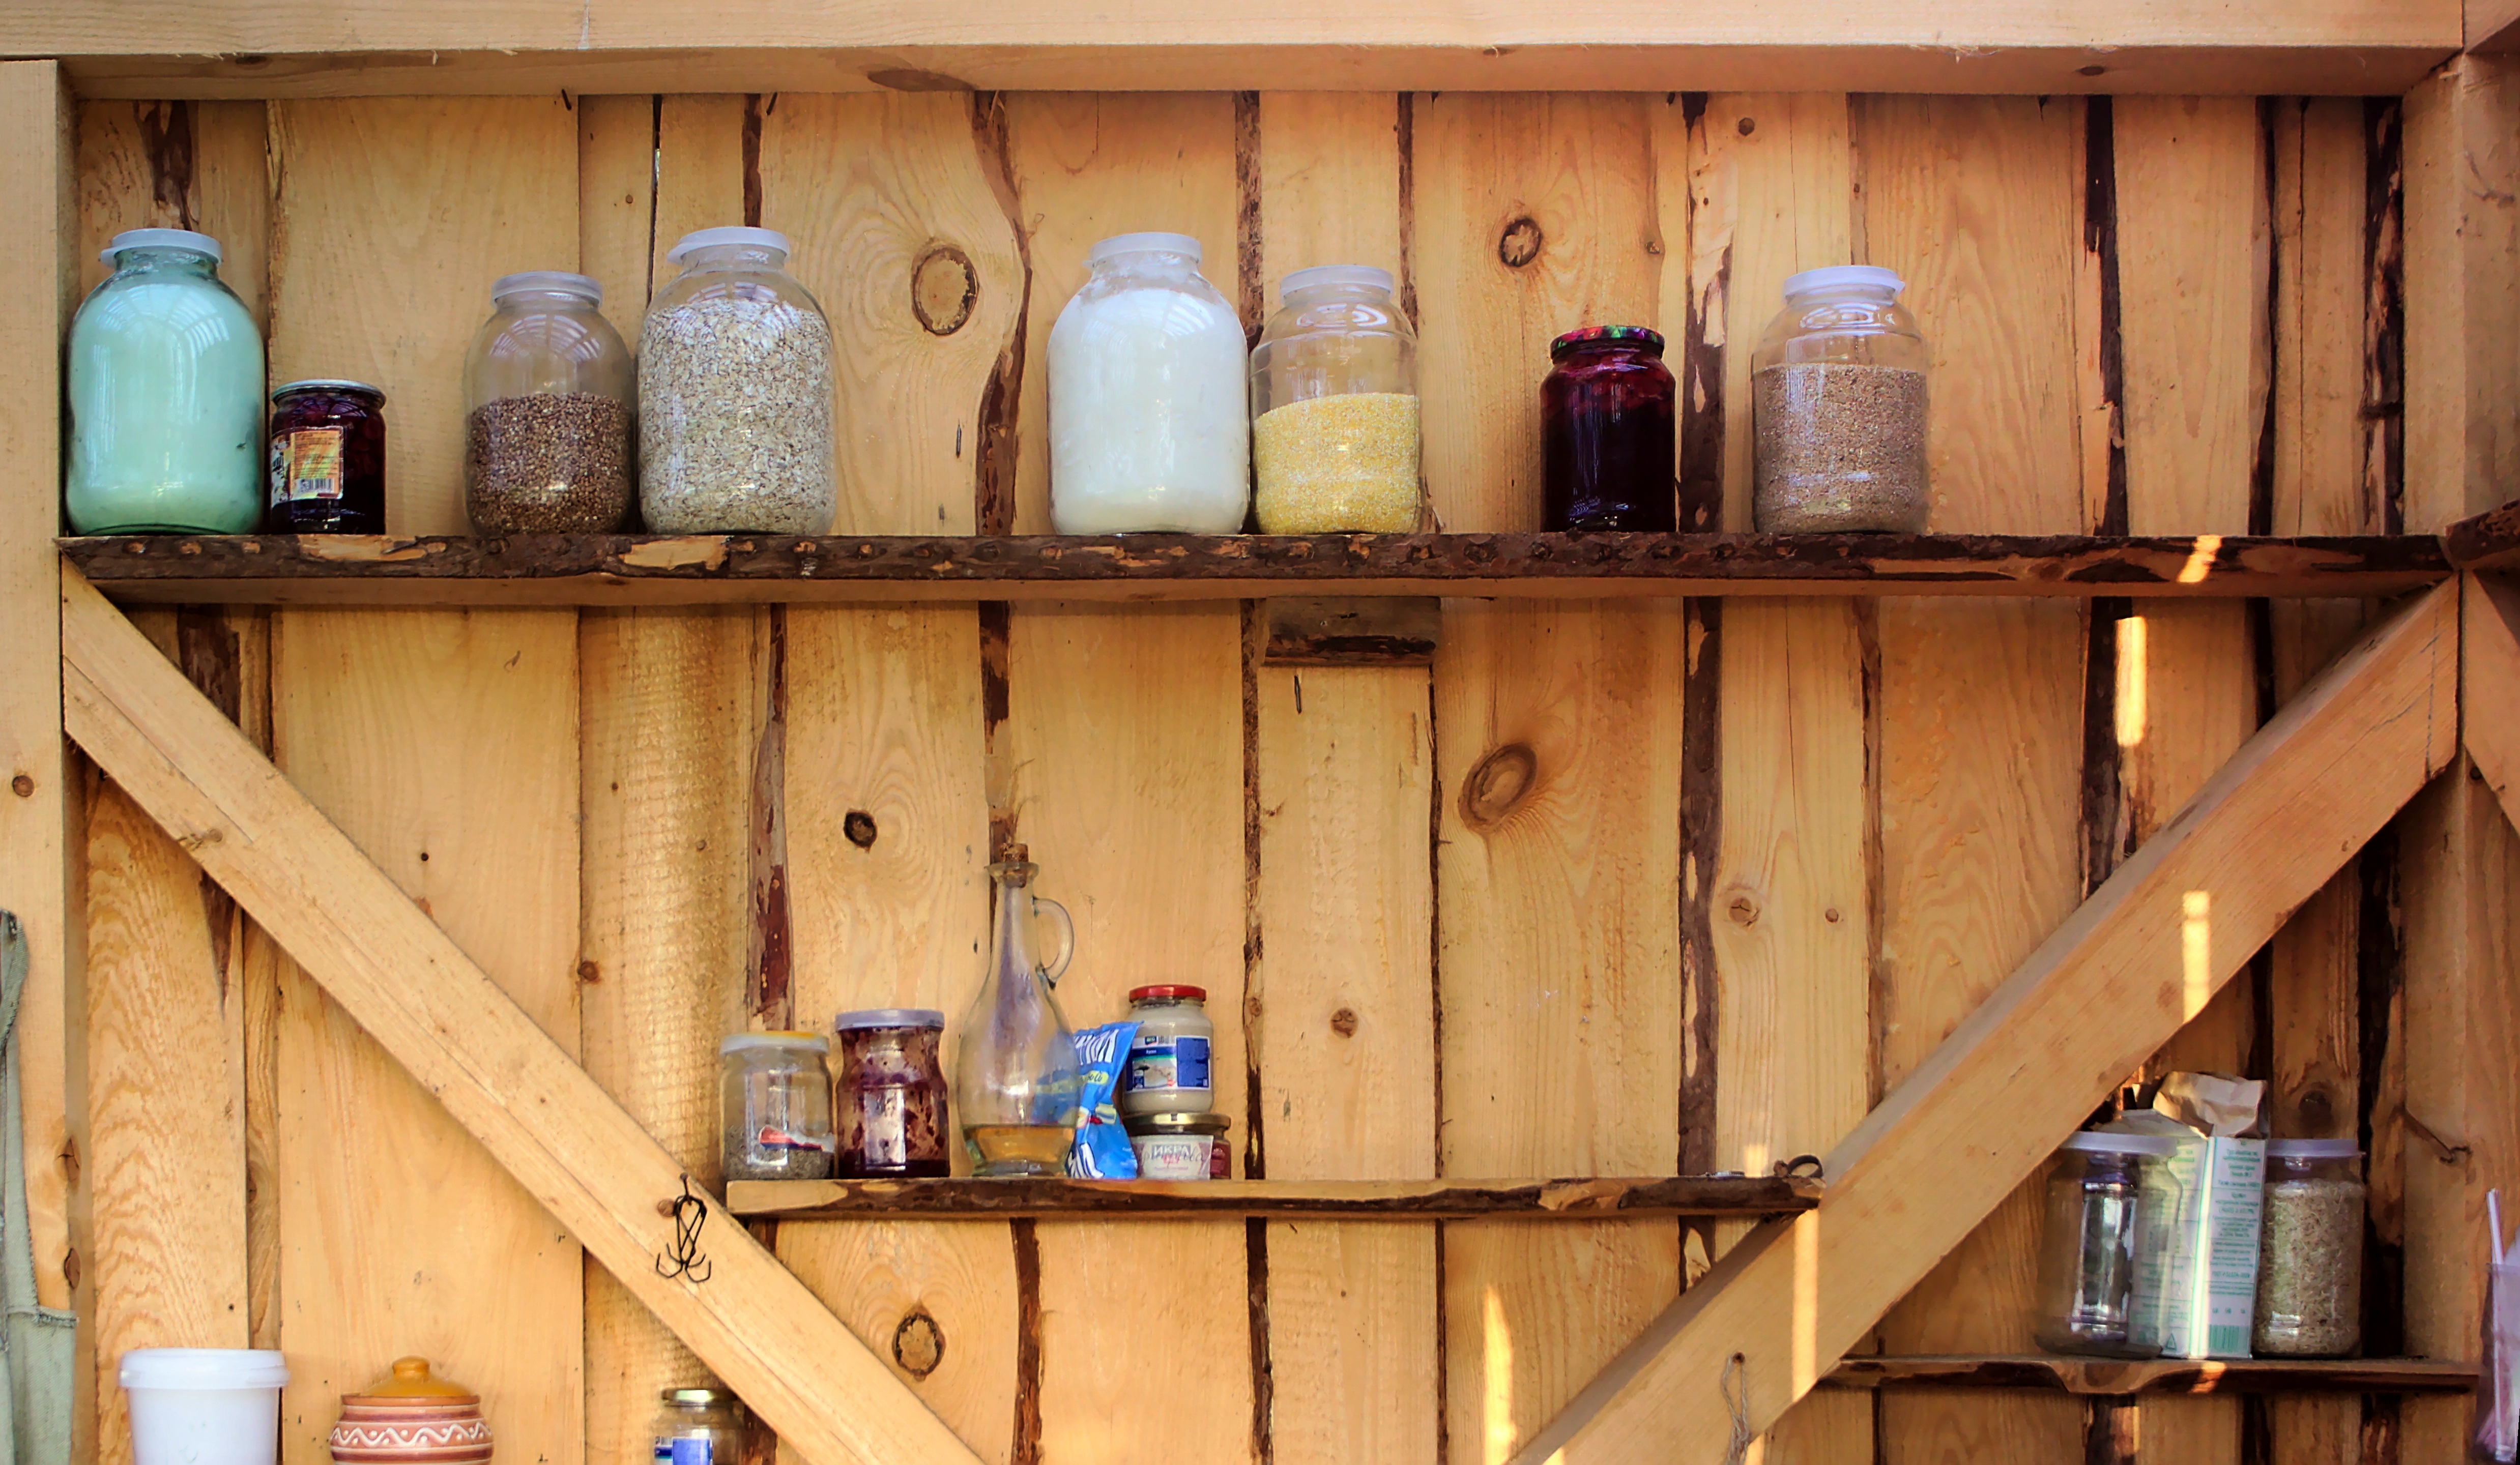
board, wood, wheat, home, shed, village, food, natural, kitchen, drink, shelf, bottle, furniture, room, lunch, life, interior design, jam, transparent, bank, spices, tasty, oil, traditional, seasonings, appetizer, regiment, man made object, cabinetry